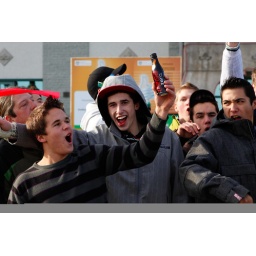
NEW - Day 34 Young boy with Coca- Cola aluminum bottle in Roberval, Quebec